Gwambygine Homestead

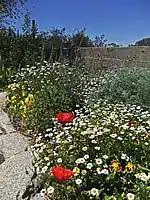
The Eastern Garden of Gwambygine Homestead, c2012

In May 1901 the Western Australian Government bought Gwambygine Locations Z and Y from Charles' son Frank Wittenoom for £7,650 for railway purposes after the opening of the Great Southern Railway. The land was then subdivided into about 60 'homestead' blocks.